Frenchman's Tower

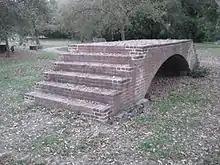
Bridge built on Caperon's land. The area is now a park and Stanford faculty housing.

When local residents discovered that Peter Coutts (Paulin Caperon) had actually purchased the land in the name of his children's governess,